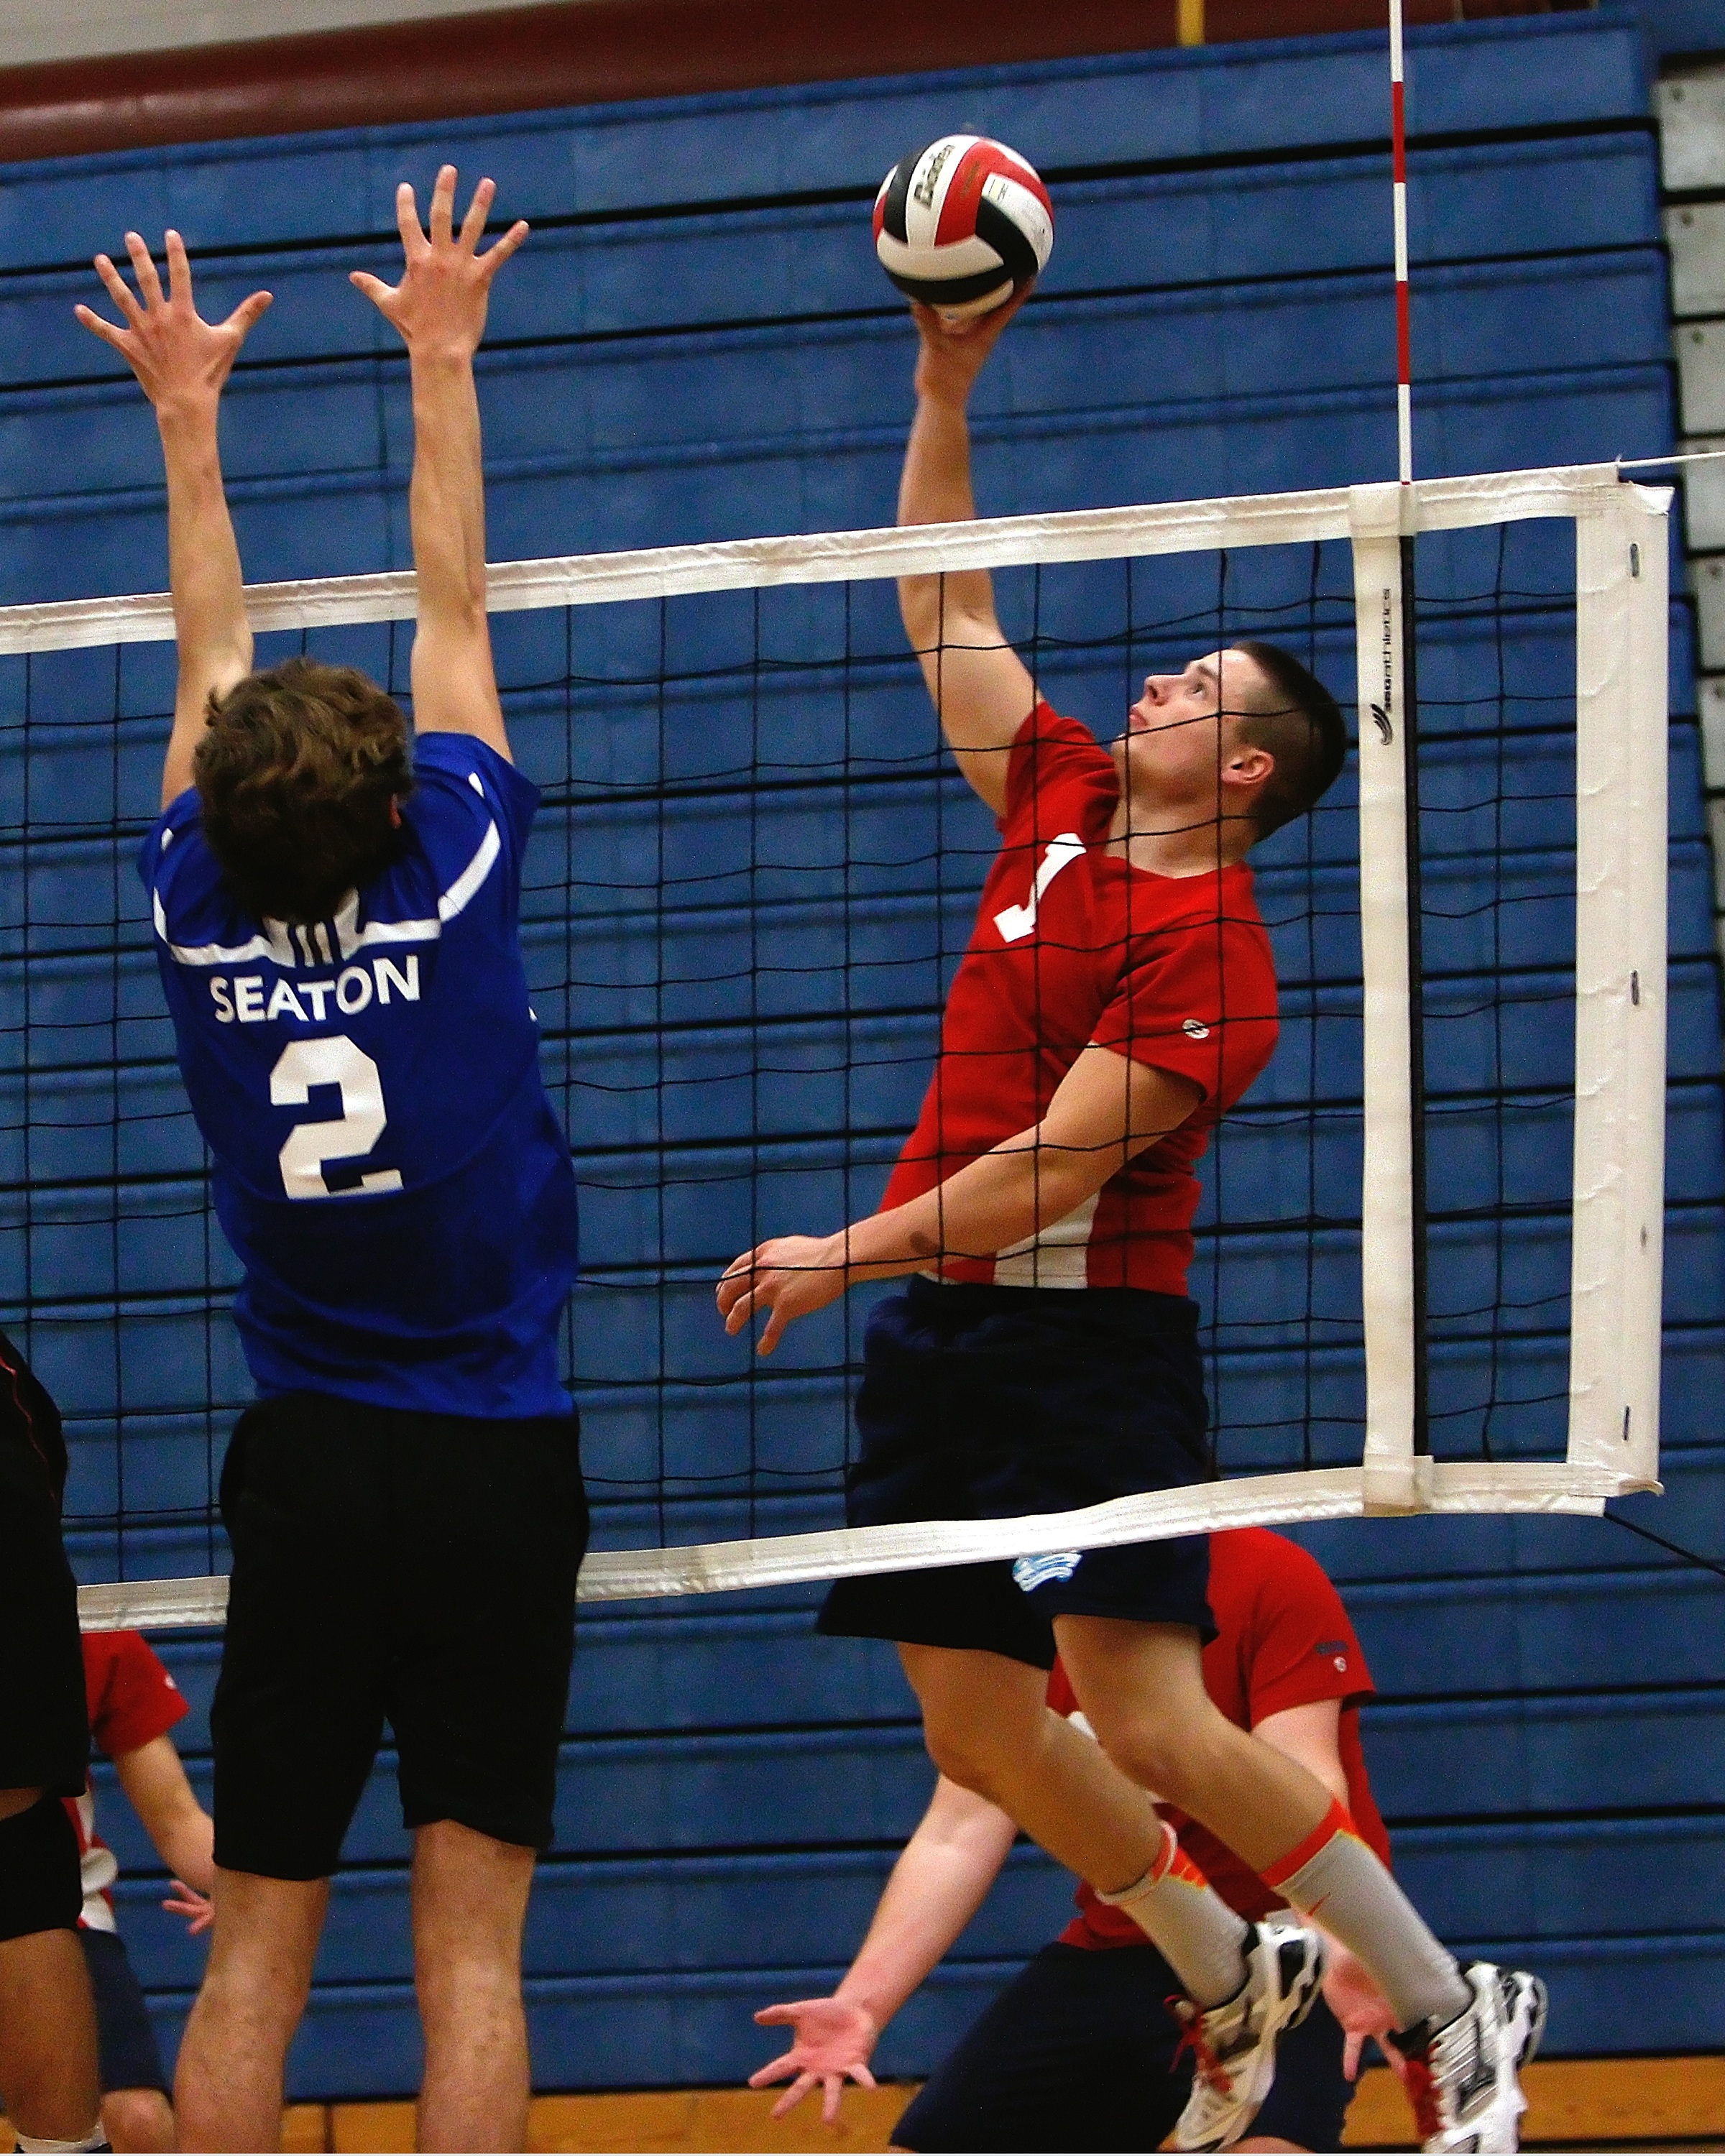
game, spike, competition, team, sports, ball, match, championship, teenage, athlete, volleyball, ball game, high school, volleyball player, competition event, basketball moves, ball over a net games